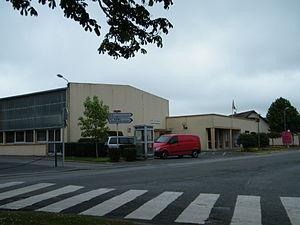
Mairie salle Etalondes (Seine-Maritime) France
Étalondes est une commune française située dans le département de la Seine-Maritime en région Normandie.